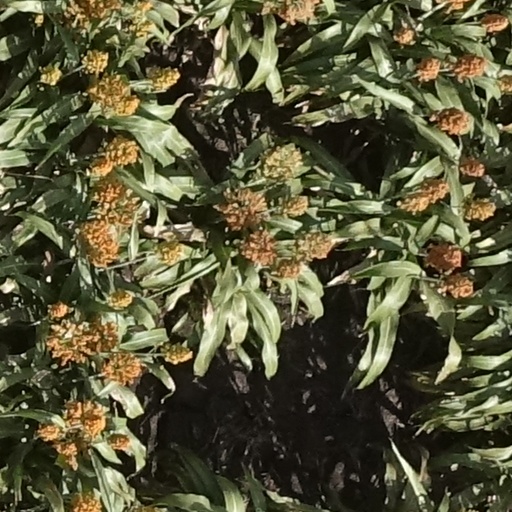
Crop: sorghum